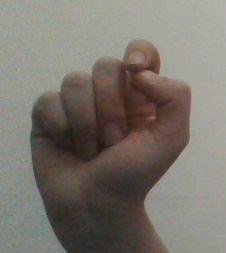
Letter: fa